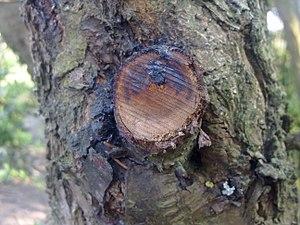
Vieille plaie de taille, partiellement couverte de résine, sur le tronc d'un cerisier sauvage (je suis légèrement incertain sur l'espèce) à Grez-Doiceau après la coupe d'une branche.